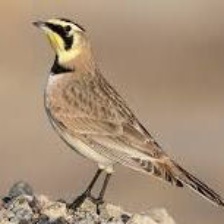
Species: HORNED LARK
Scientific name: EREMOPHILA ALPESTRIS